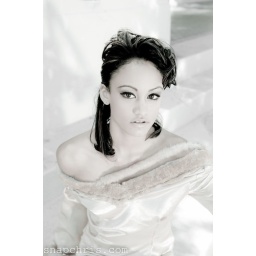
LaNisa : pretty girl in black and white